Šamaš-šuma-ukin

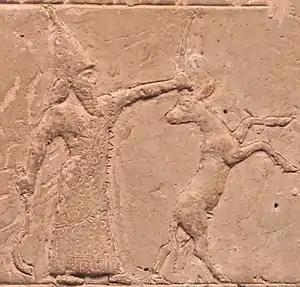
Šamaš-šuma-ukin, as king of Babylon, depicted on a tablet recording his confirmation of a grant

Šamaš-šuma-ukin ( or , meaning "Shamash has established the name"), was king of Babylon as a vassal of the Neo-Assyrian Empire from 668 BC to his death in 648. Born into the Assyrian royal family, Šamaš-šuma-ukin was the son of the Neo-Assyrian king Esarhaddon and the elder brother of Esarhaddon's successor Ashurbanipal.